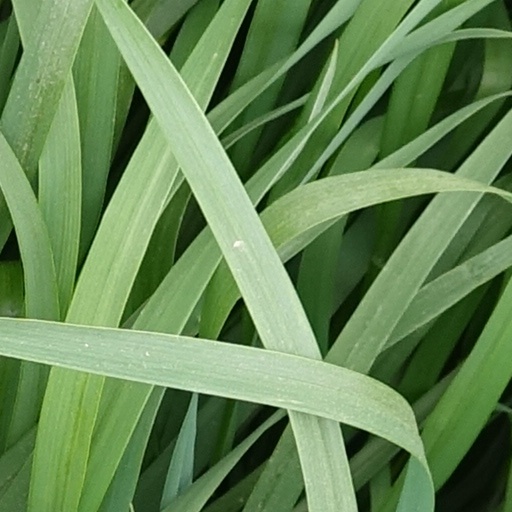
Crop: wheat